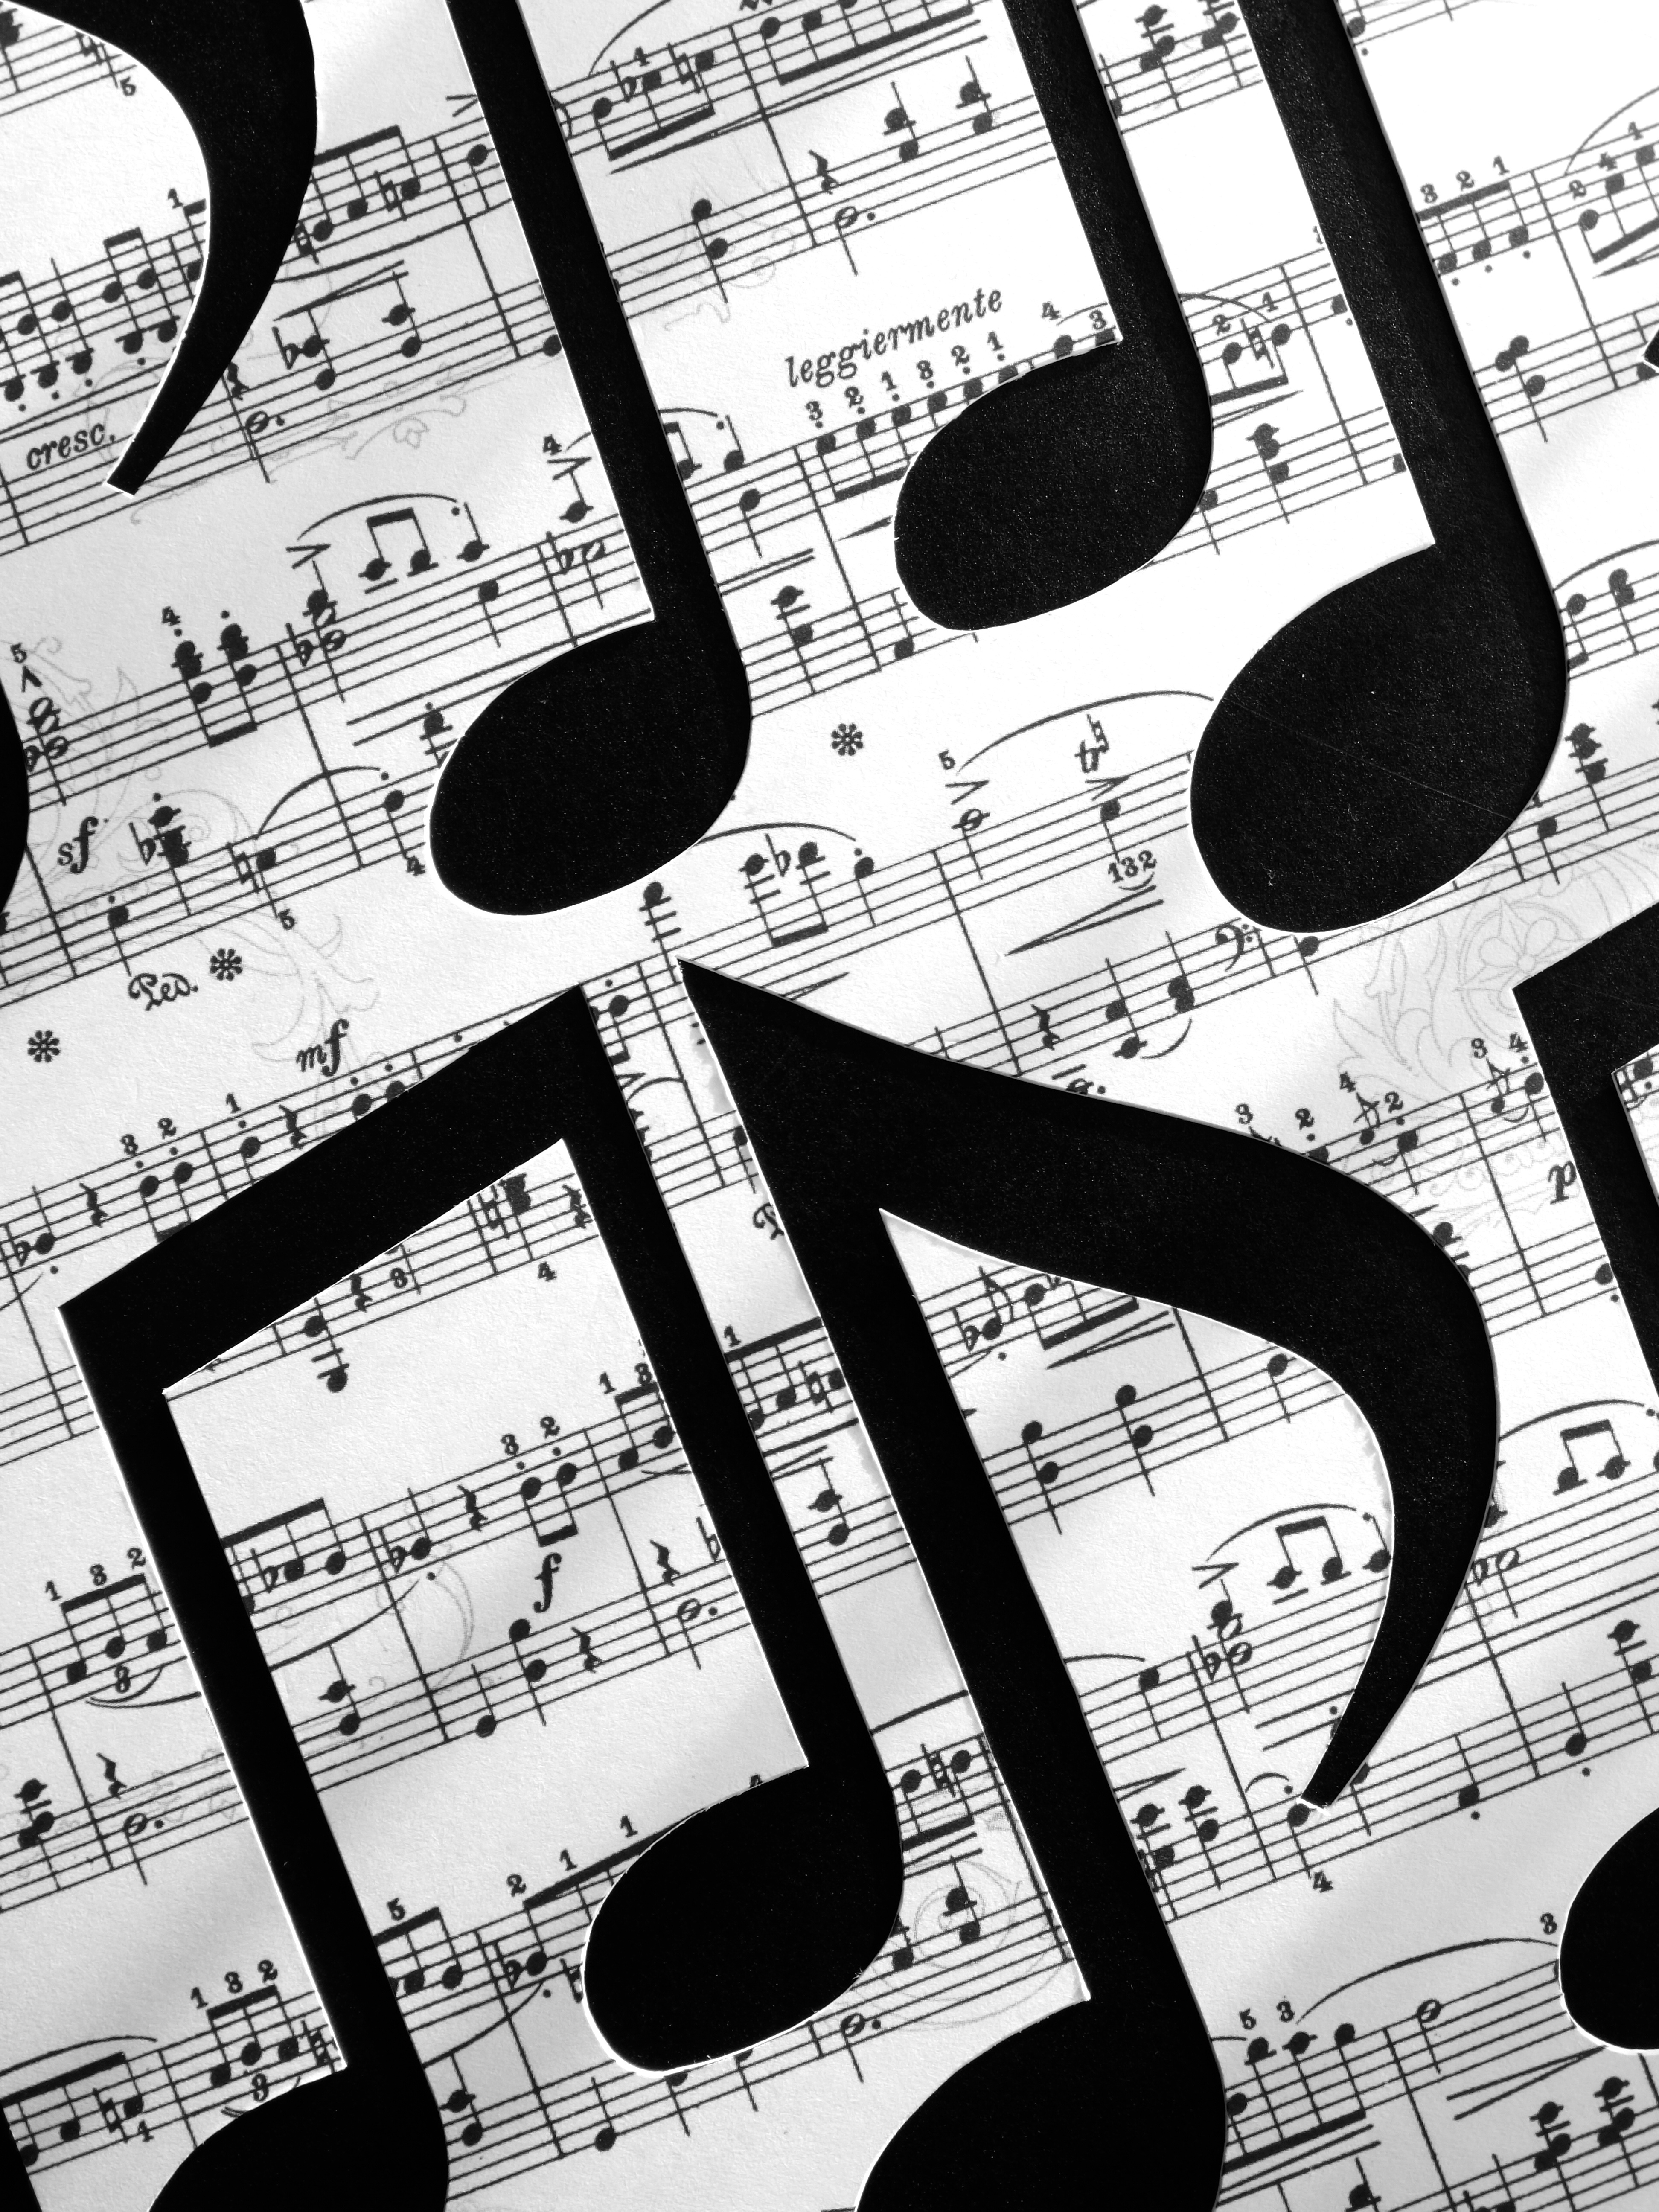
music, black and white, monochrome, sheet music, font, art, sketch, drawing, illustration, sound, poster, shape, cartoon, contour, graphic design, monochrome photography, comic book, outlines, octave